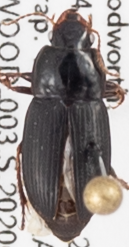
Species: Harpalus opacipennis
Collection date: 2020-07-14
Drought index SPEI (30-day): -1.028
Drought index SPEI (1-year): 1.386
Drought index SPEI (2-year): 1.77